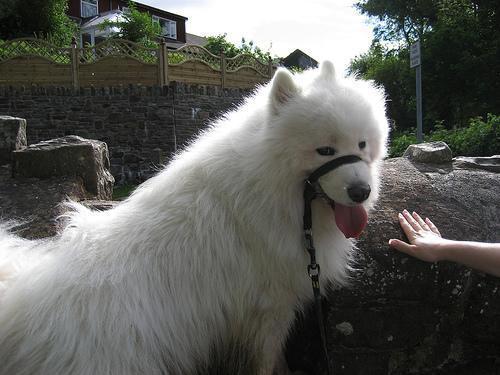
Samoyed